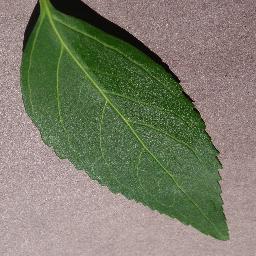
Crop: cherry
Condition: (including_sour)_healthy